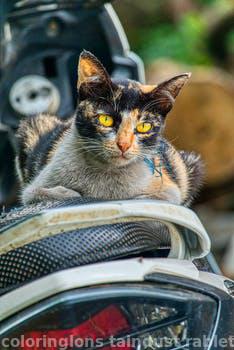
Label: Watermark